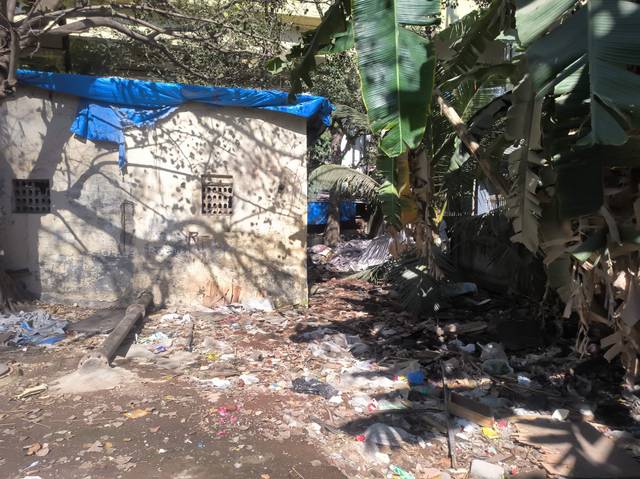
Region: India
Coordinates: 19.08, 72.912